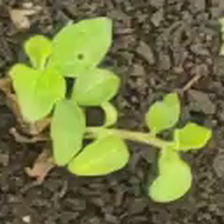
Weed species: Kena_(Commplina_benghalensio)